Ghana Armed Forces

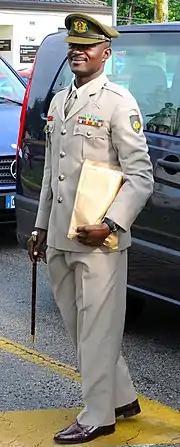
GAF FSM (Forces Sergeant Major) of the Ghana Armed Forces CWO (Chief Warrant Officer) Dickson Owusu.

The Ghana Armed Forces, in addition to owning its own arms industry weapons and military technology and equipment manufacturer (DIHOC − Defence Industries Holding Company), operates its own private bank. The military private bank is sited at Burma Camp and serves Ghanaian military personnel and their civilian counterparts.